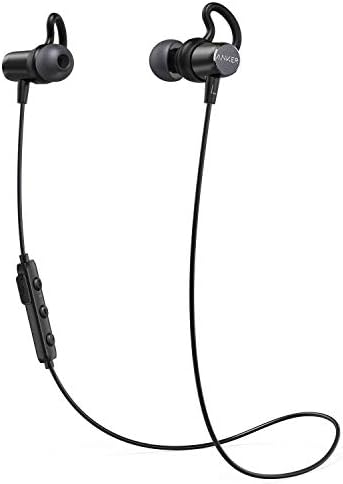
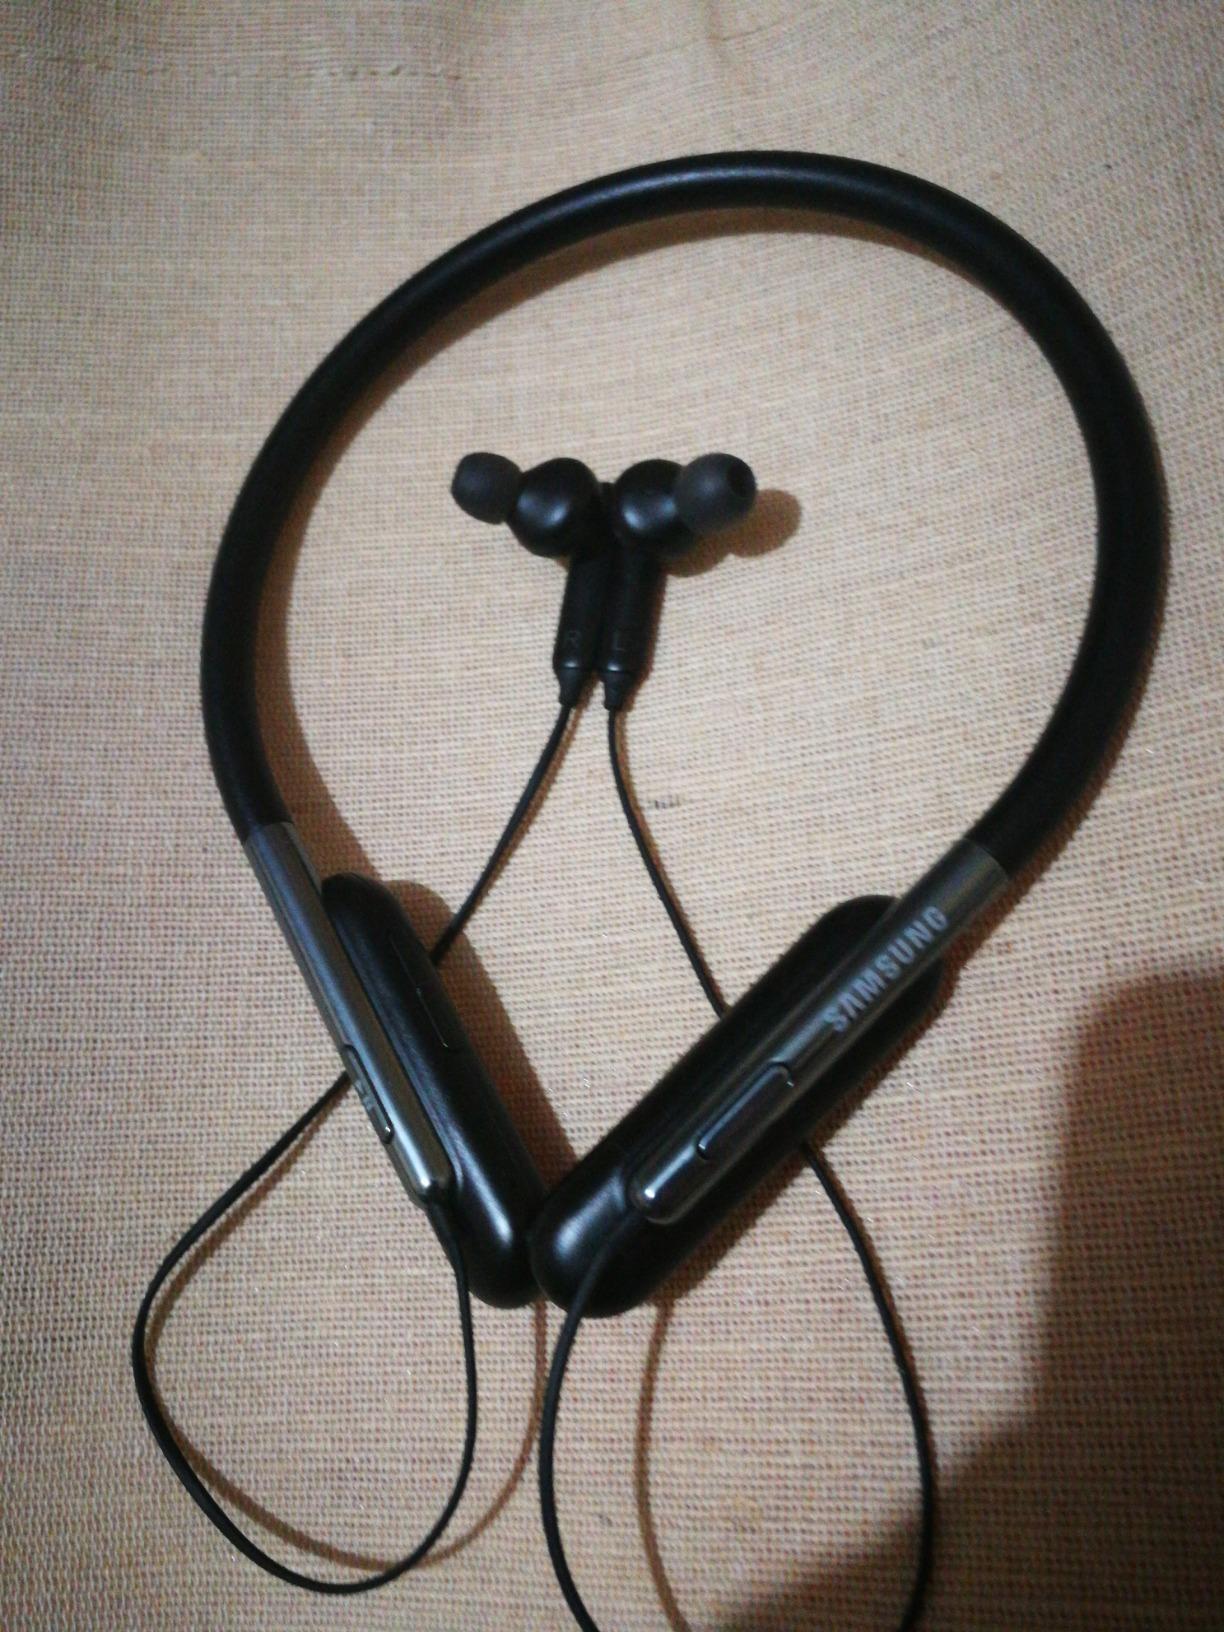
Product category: headphones
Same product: no